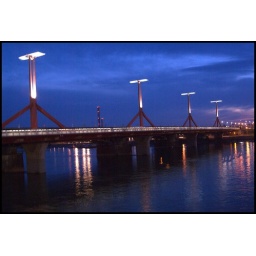
The road bridge over the River Danube next to the Palace of Arts.